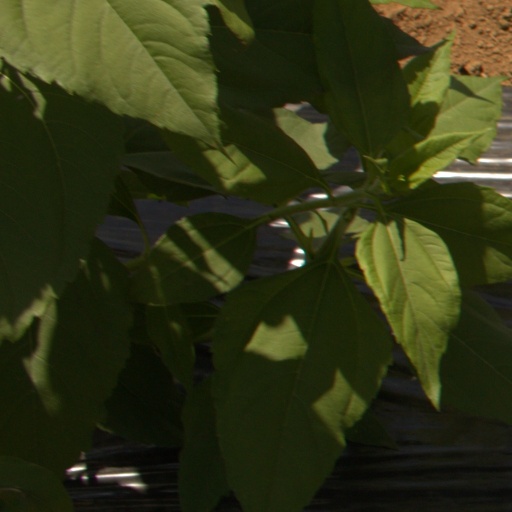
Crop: Jerusalem artichoke